In the Days of Daniel Boone

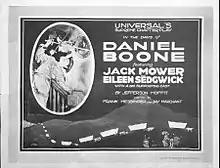
Lobby card

In the Days of Daniel Boone is a 1923 American silent Western film serial directed by William James Craft. The 15-episode serial is considered to be lost. A trailer is included in the DVD "More Treasures from American Film Archives, 1894-1931: 50 Films".